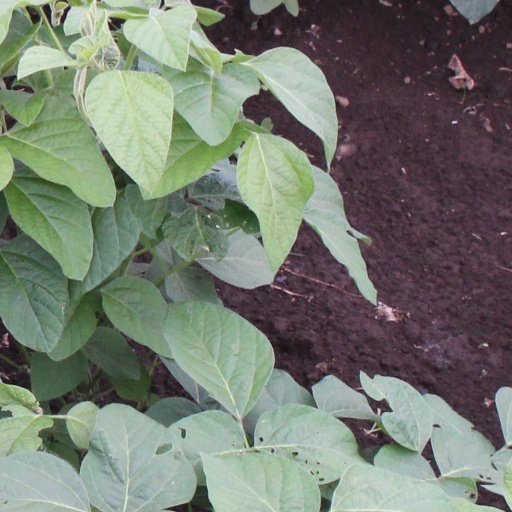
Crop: soybean